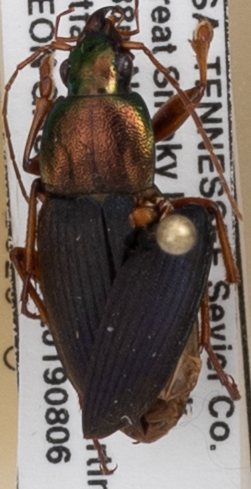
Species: Chlaenius emarginatus
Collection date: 2019-08-06
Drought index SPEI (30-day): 1.69
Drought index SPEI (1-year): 2.09
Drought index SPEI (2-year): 2.09